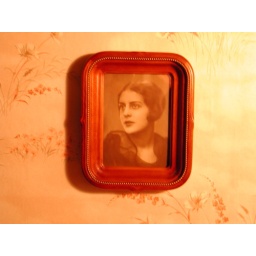
on the wall in Misha and Irina's appartment overlooking the Moscow river